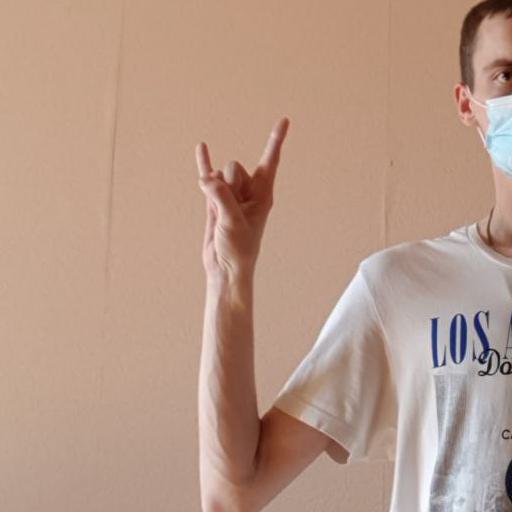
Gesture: rock